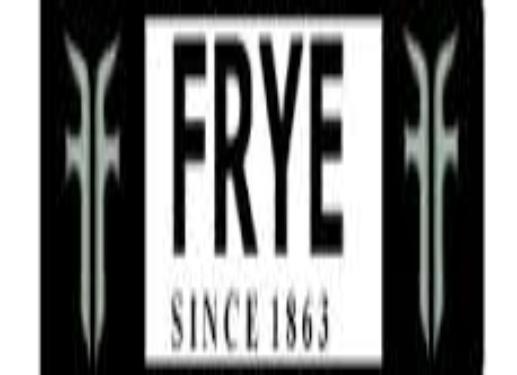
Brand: Frye
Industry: Clothes